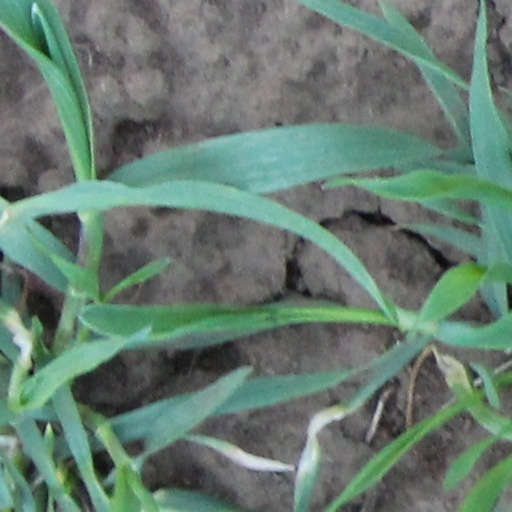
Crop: wheat